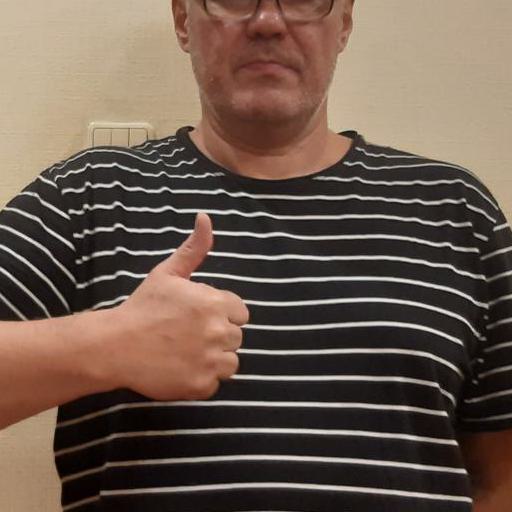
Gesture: like